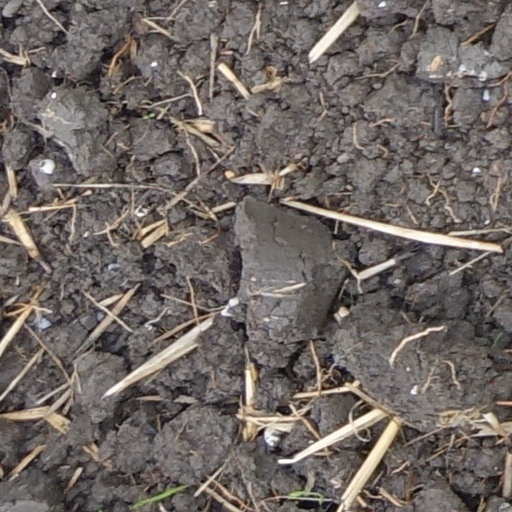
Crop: wheat